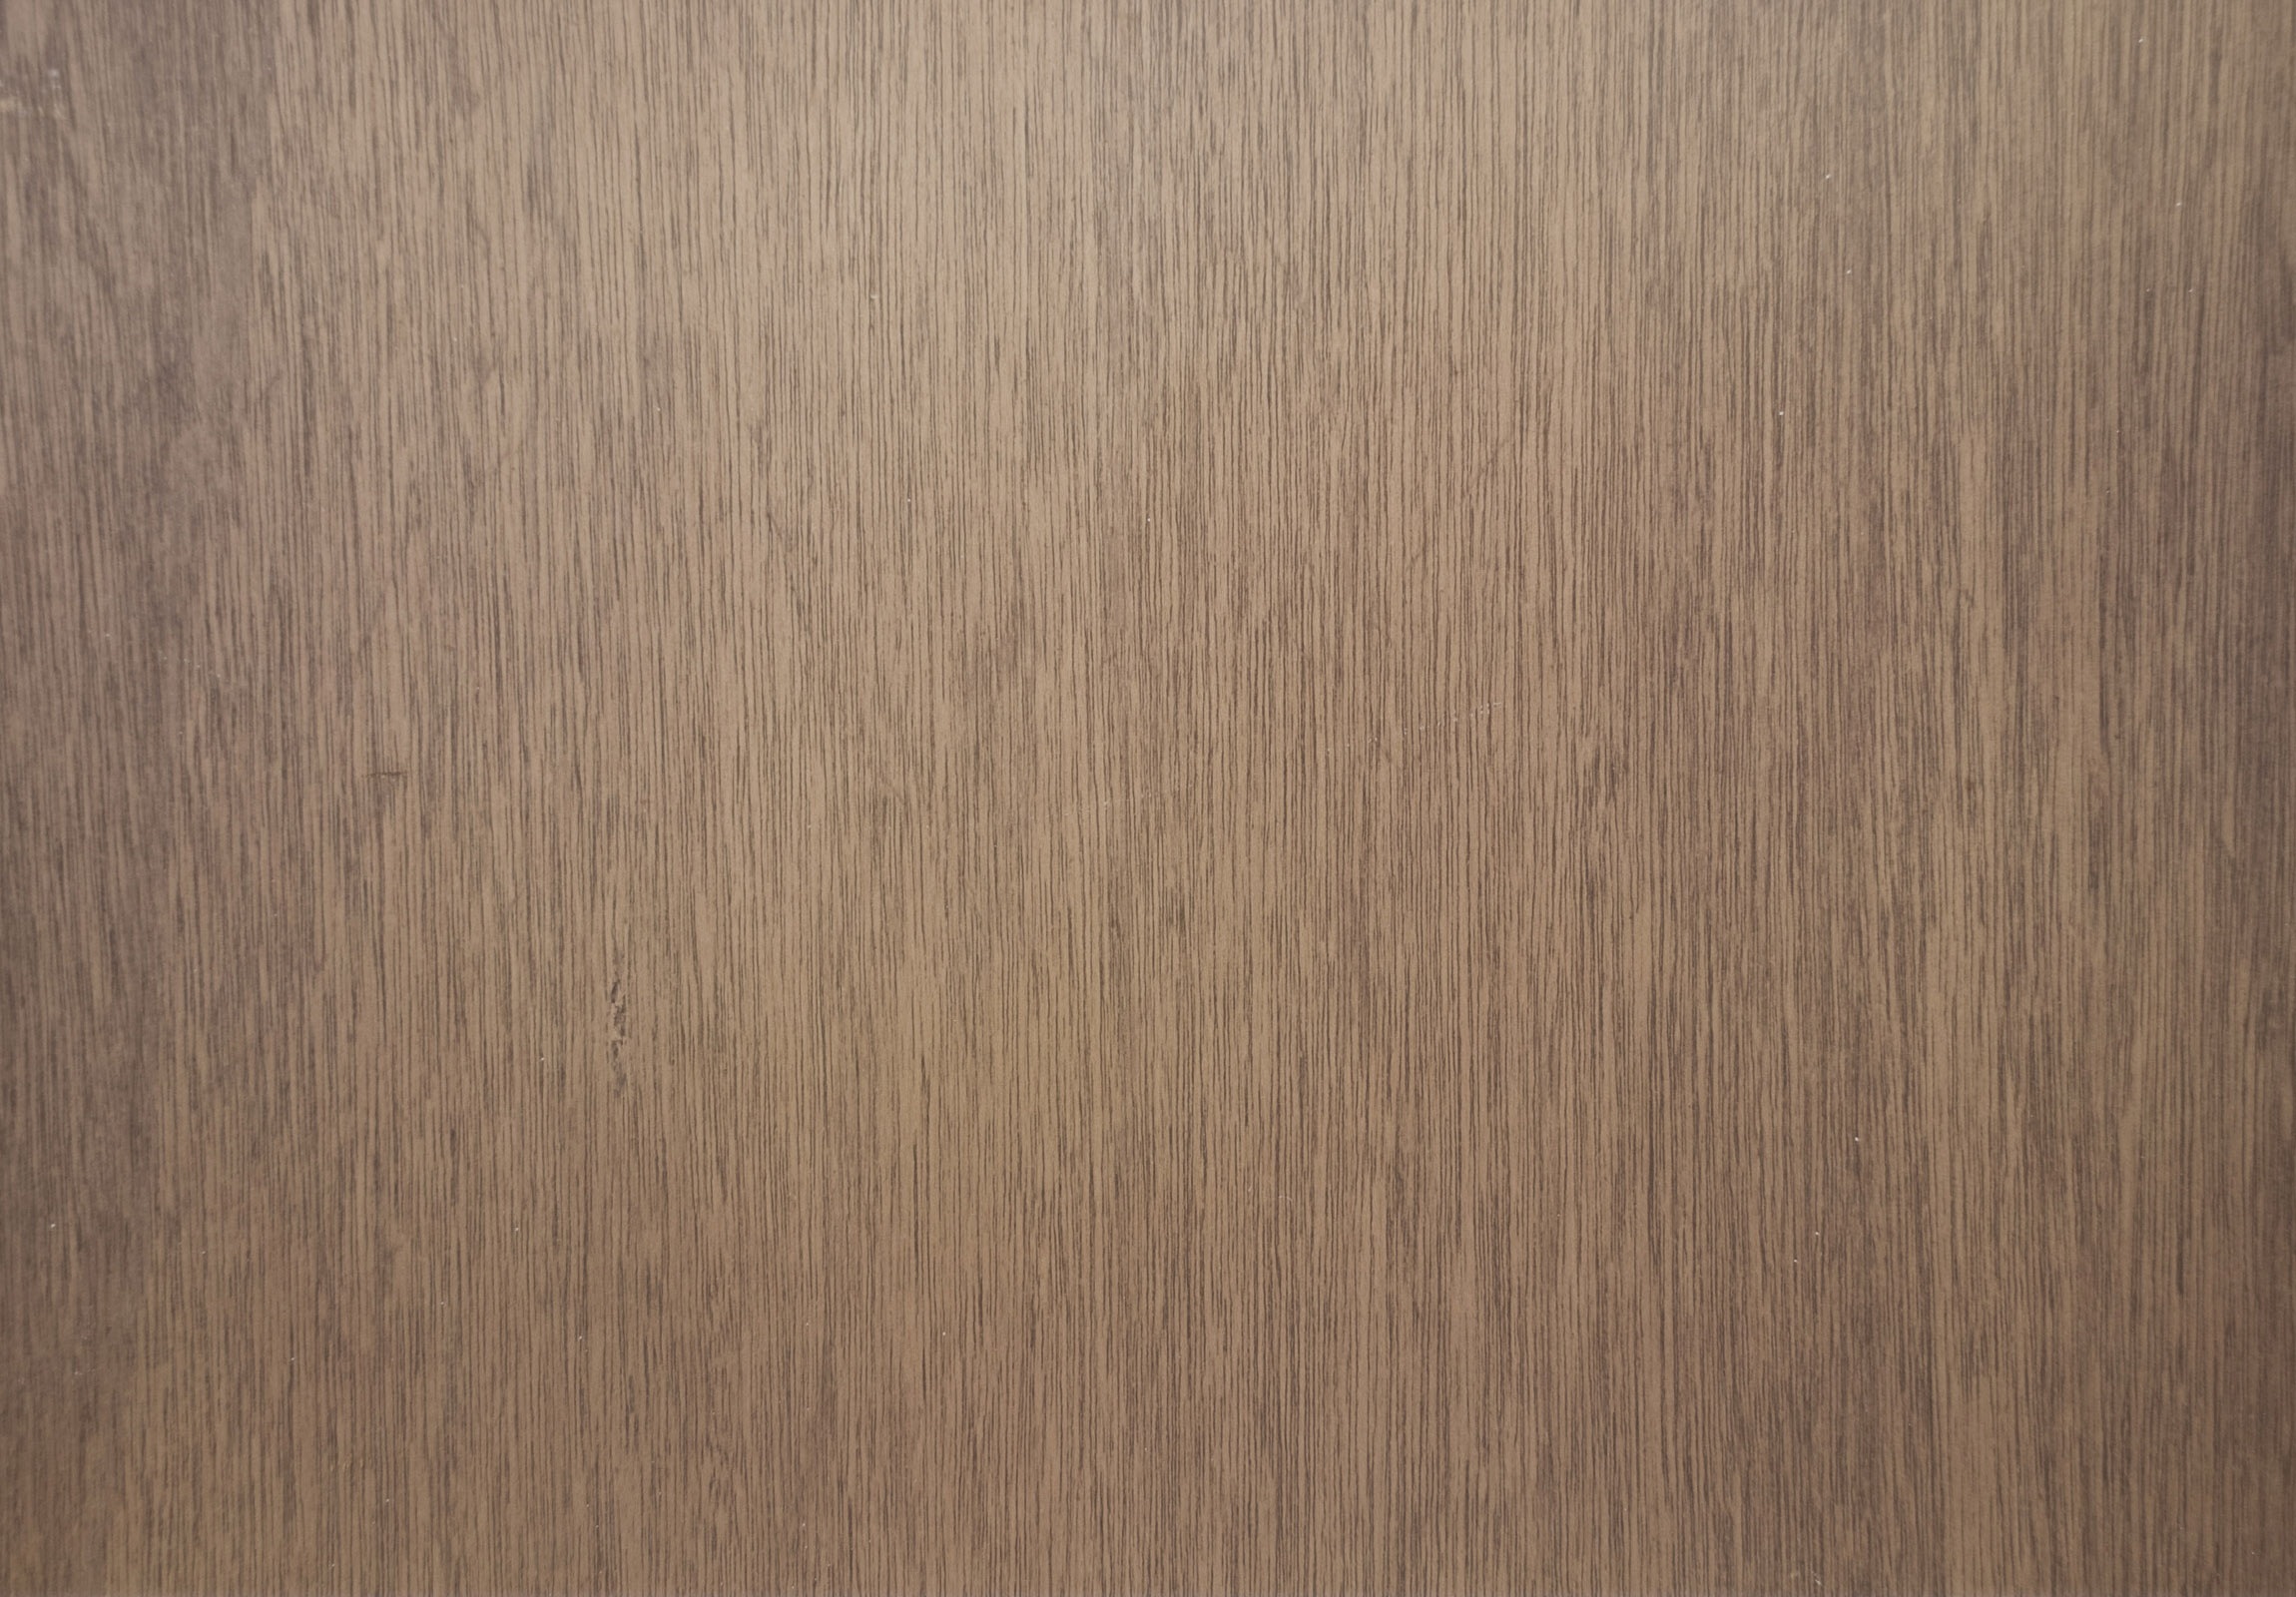
wood, floor, brown, hardwood, textur, flooring, plywood, wood flooring, laminate flooring, wood stain, fibres